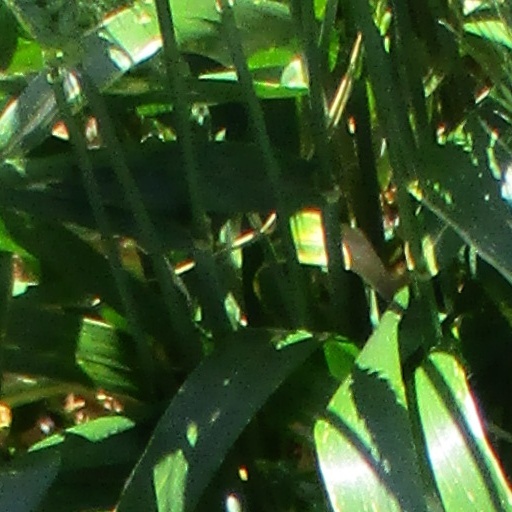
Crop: wheat